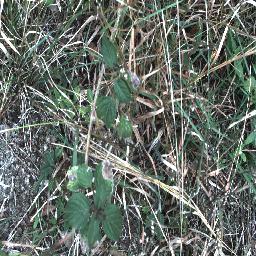
Label: lantana